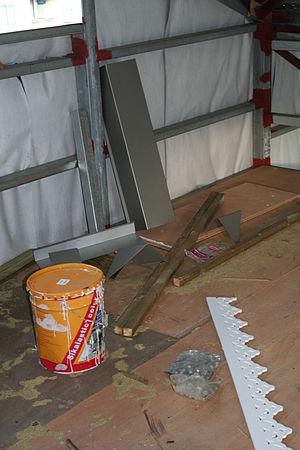
Un chantier est un espace sur lequel ont lieu des travaux de construction ou de démolition. Généralement fermé au public, il fait l'objet de mesures de sécurité telles que l'obligation de porter un casque.